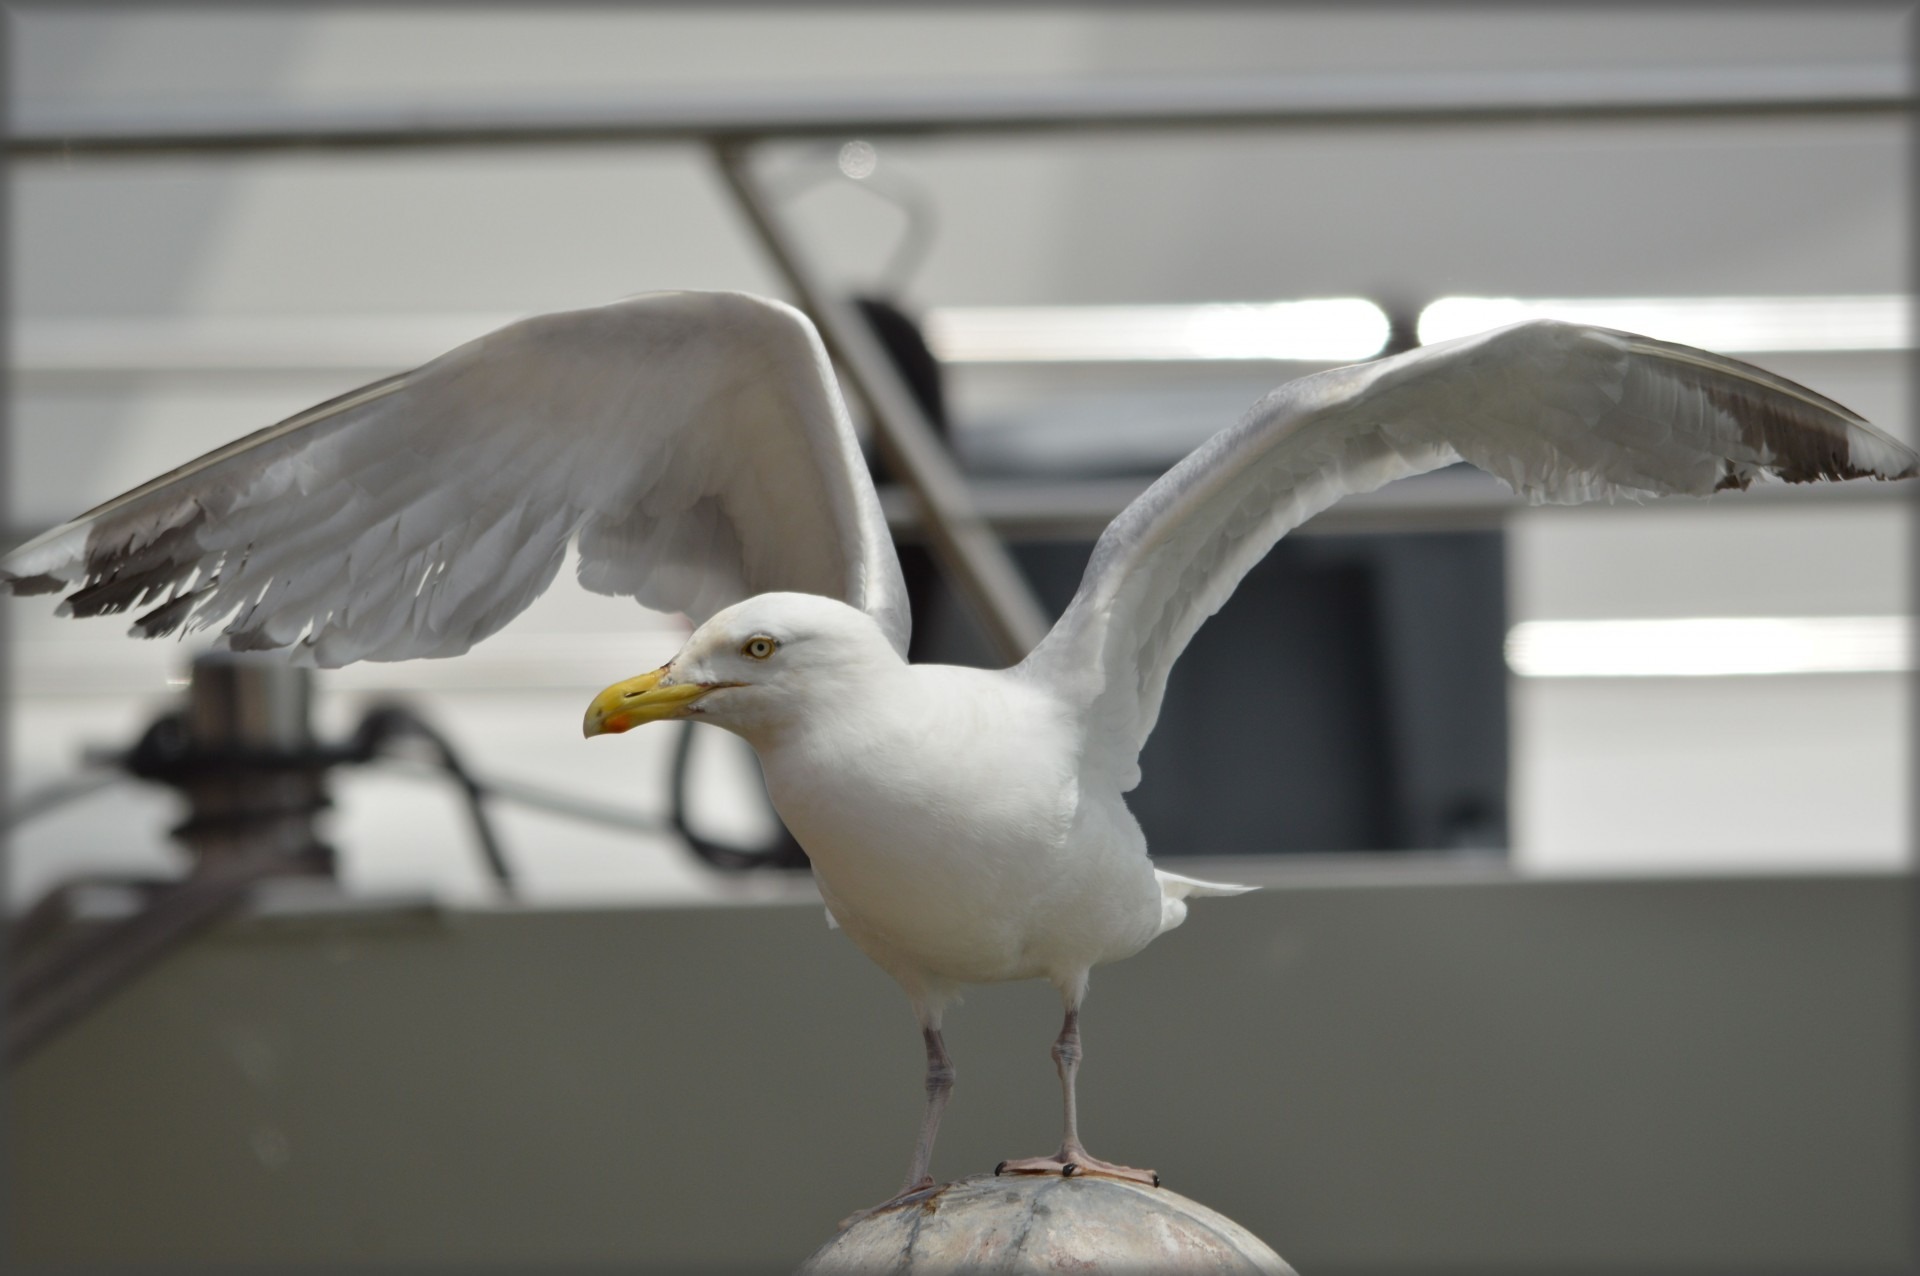
nature, bird, wing, white, animal, seabird, seagull, gull, beak, fauna, birds, vertebrate, charadriiformes, european herring gull